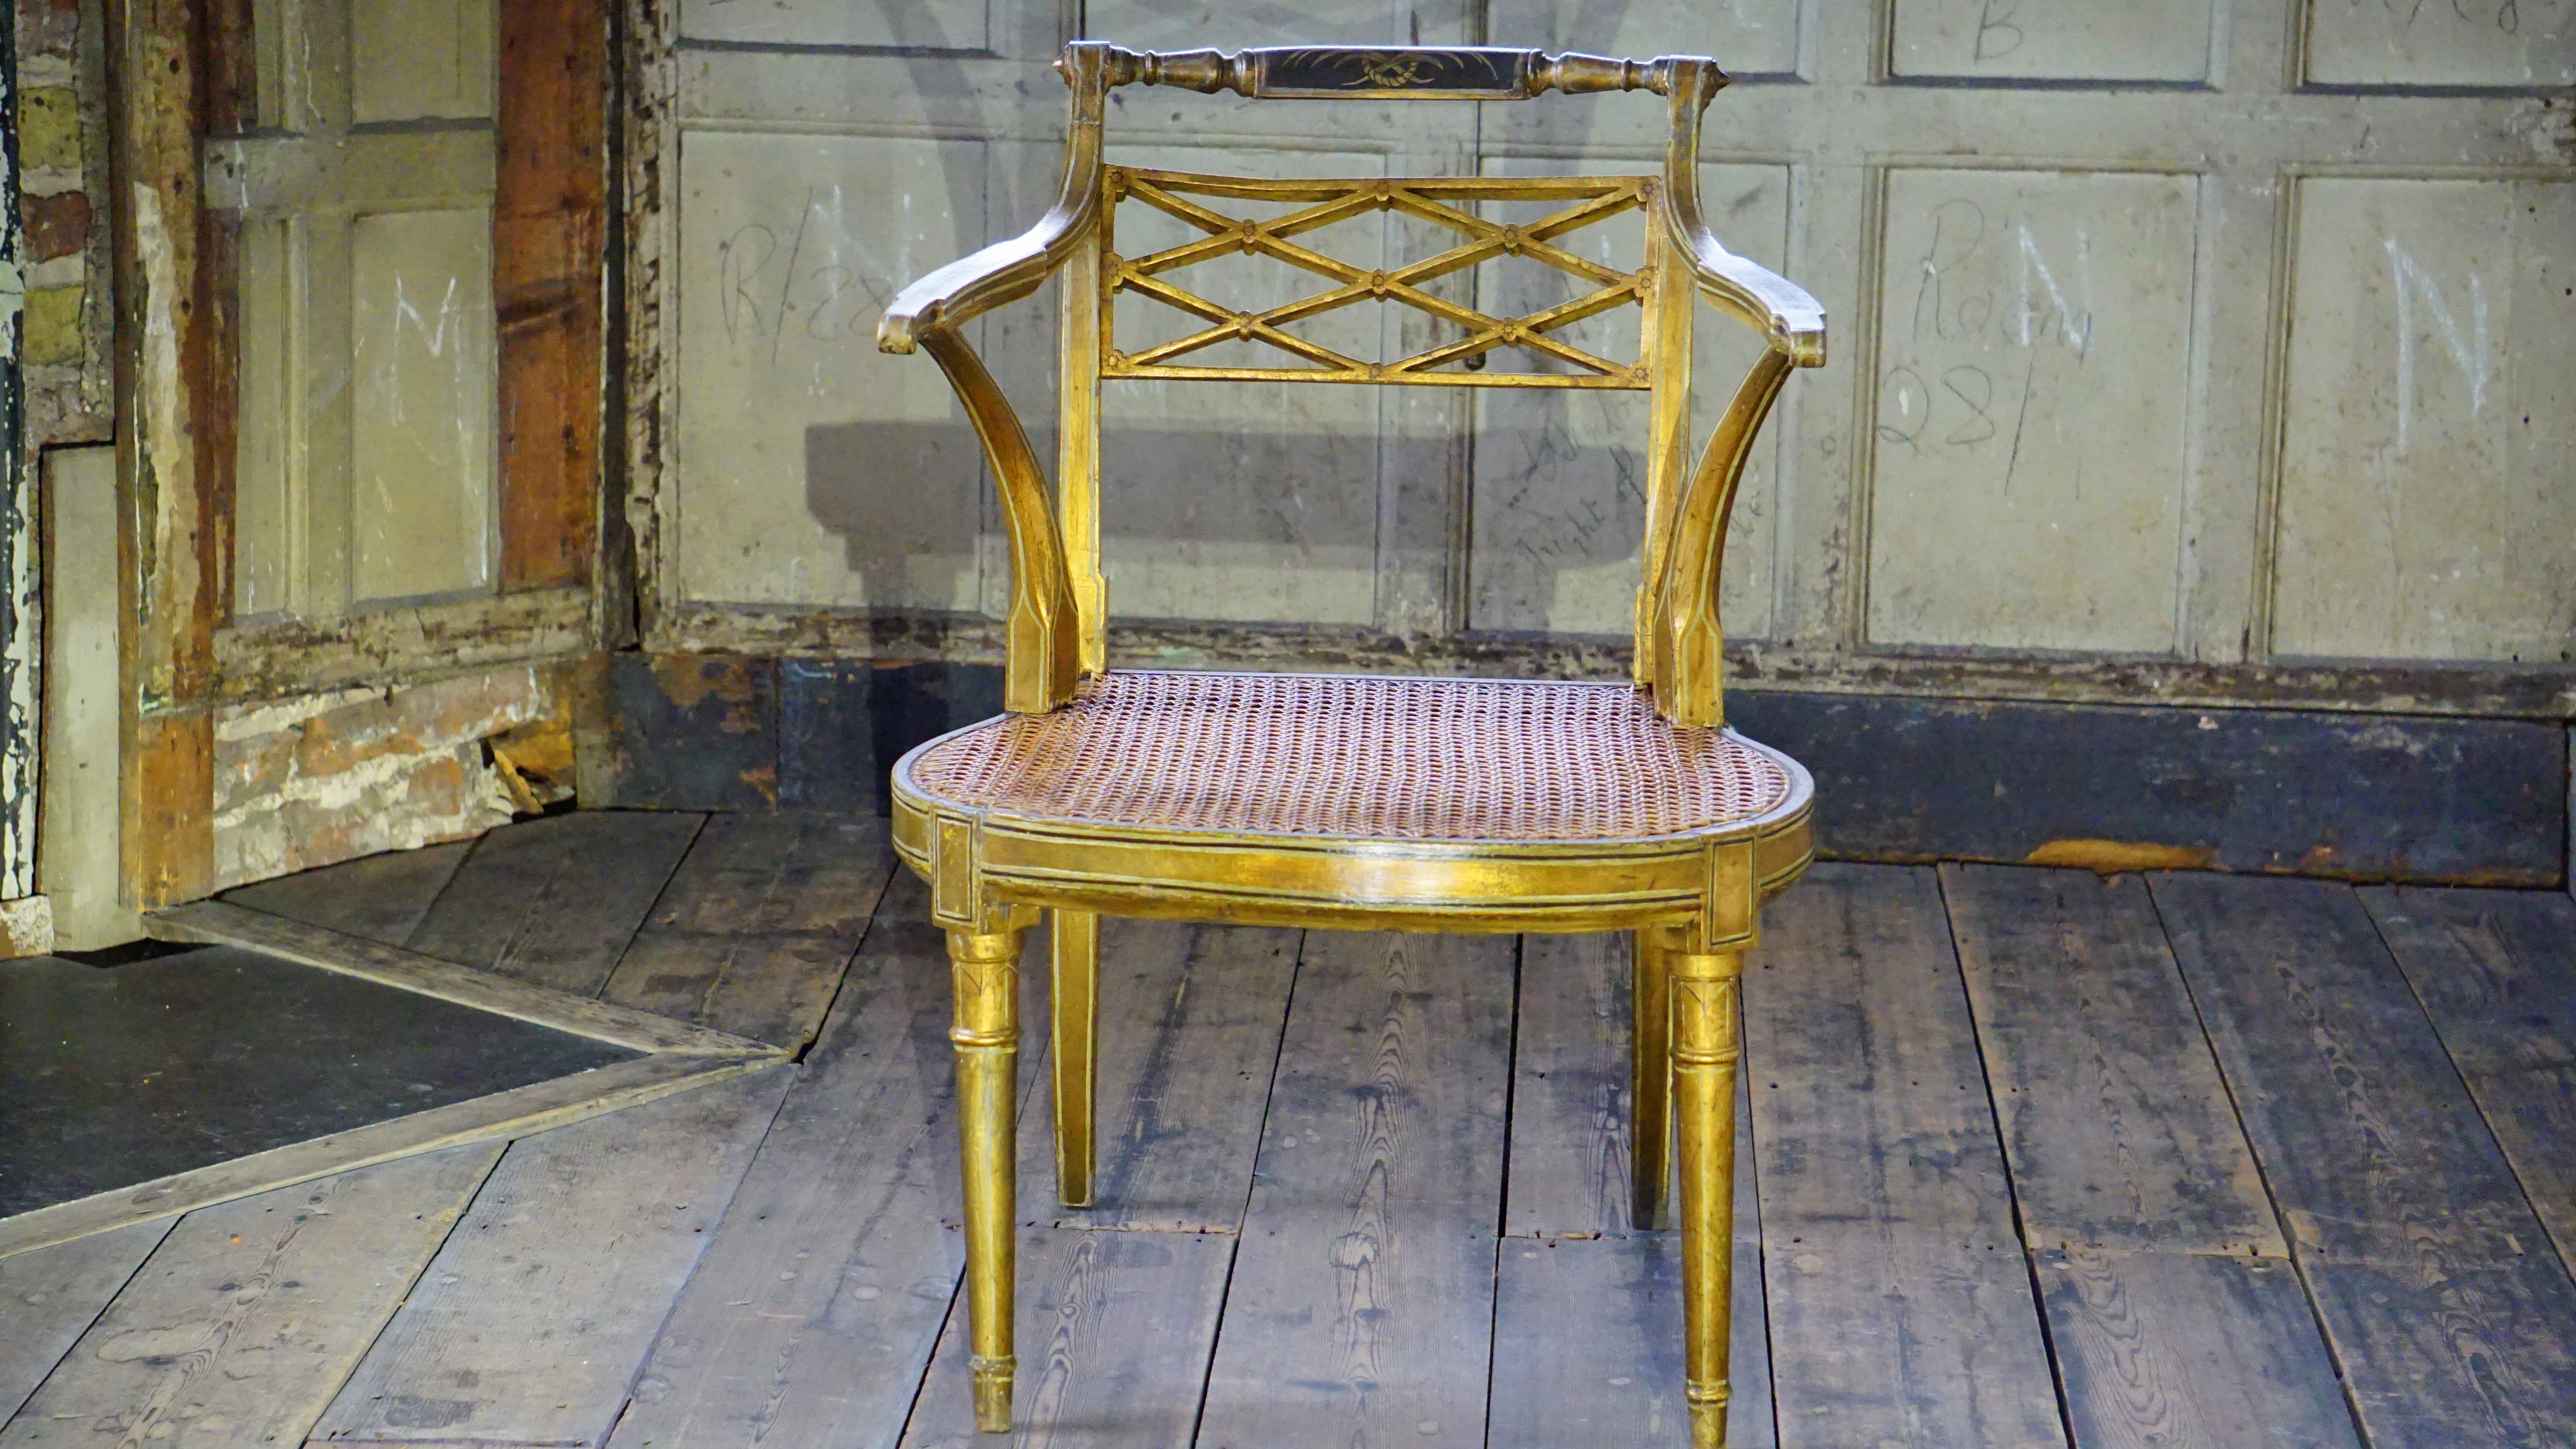
table, wood, vintage, antique, chair, floor, interior, old, home, furniture, room, apartment, gold, design, bright, elegant, classic, royal, estate, hardwood floor, antique chair, man made object